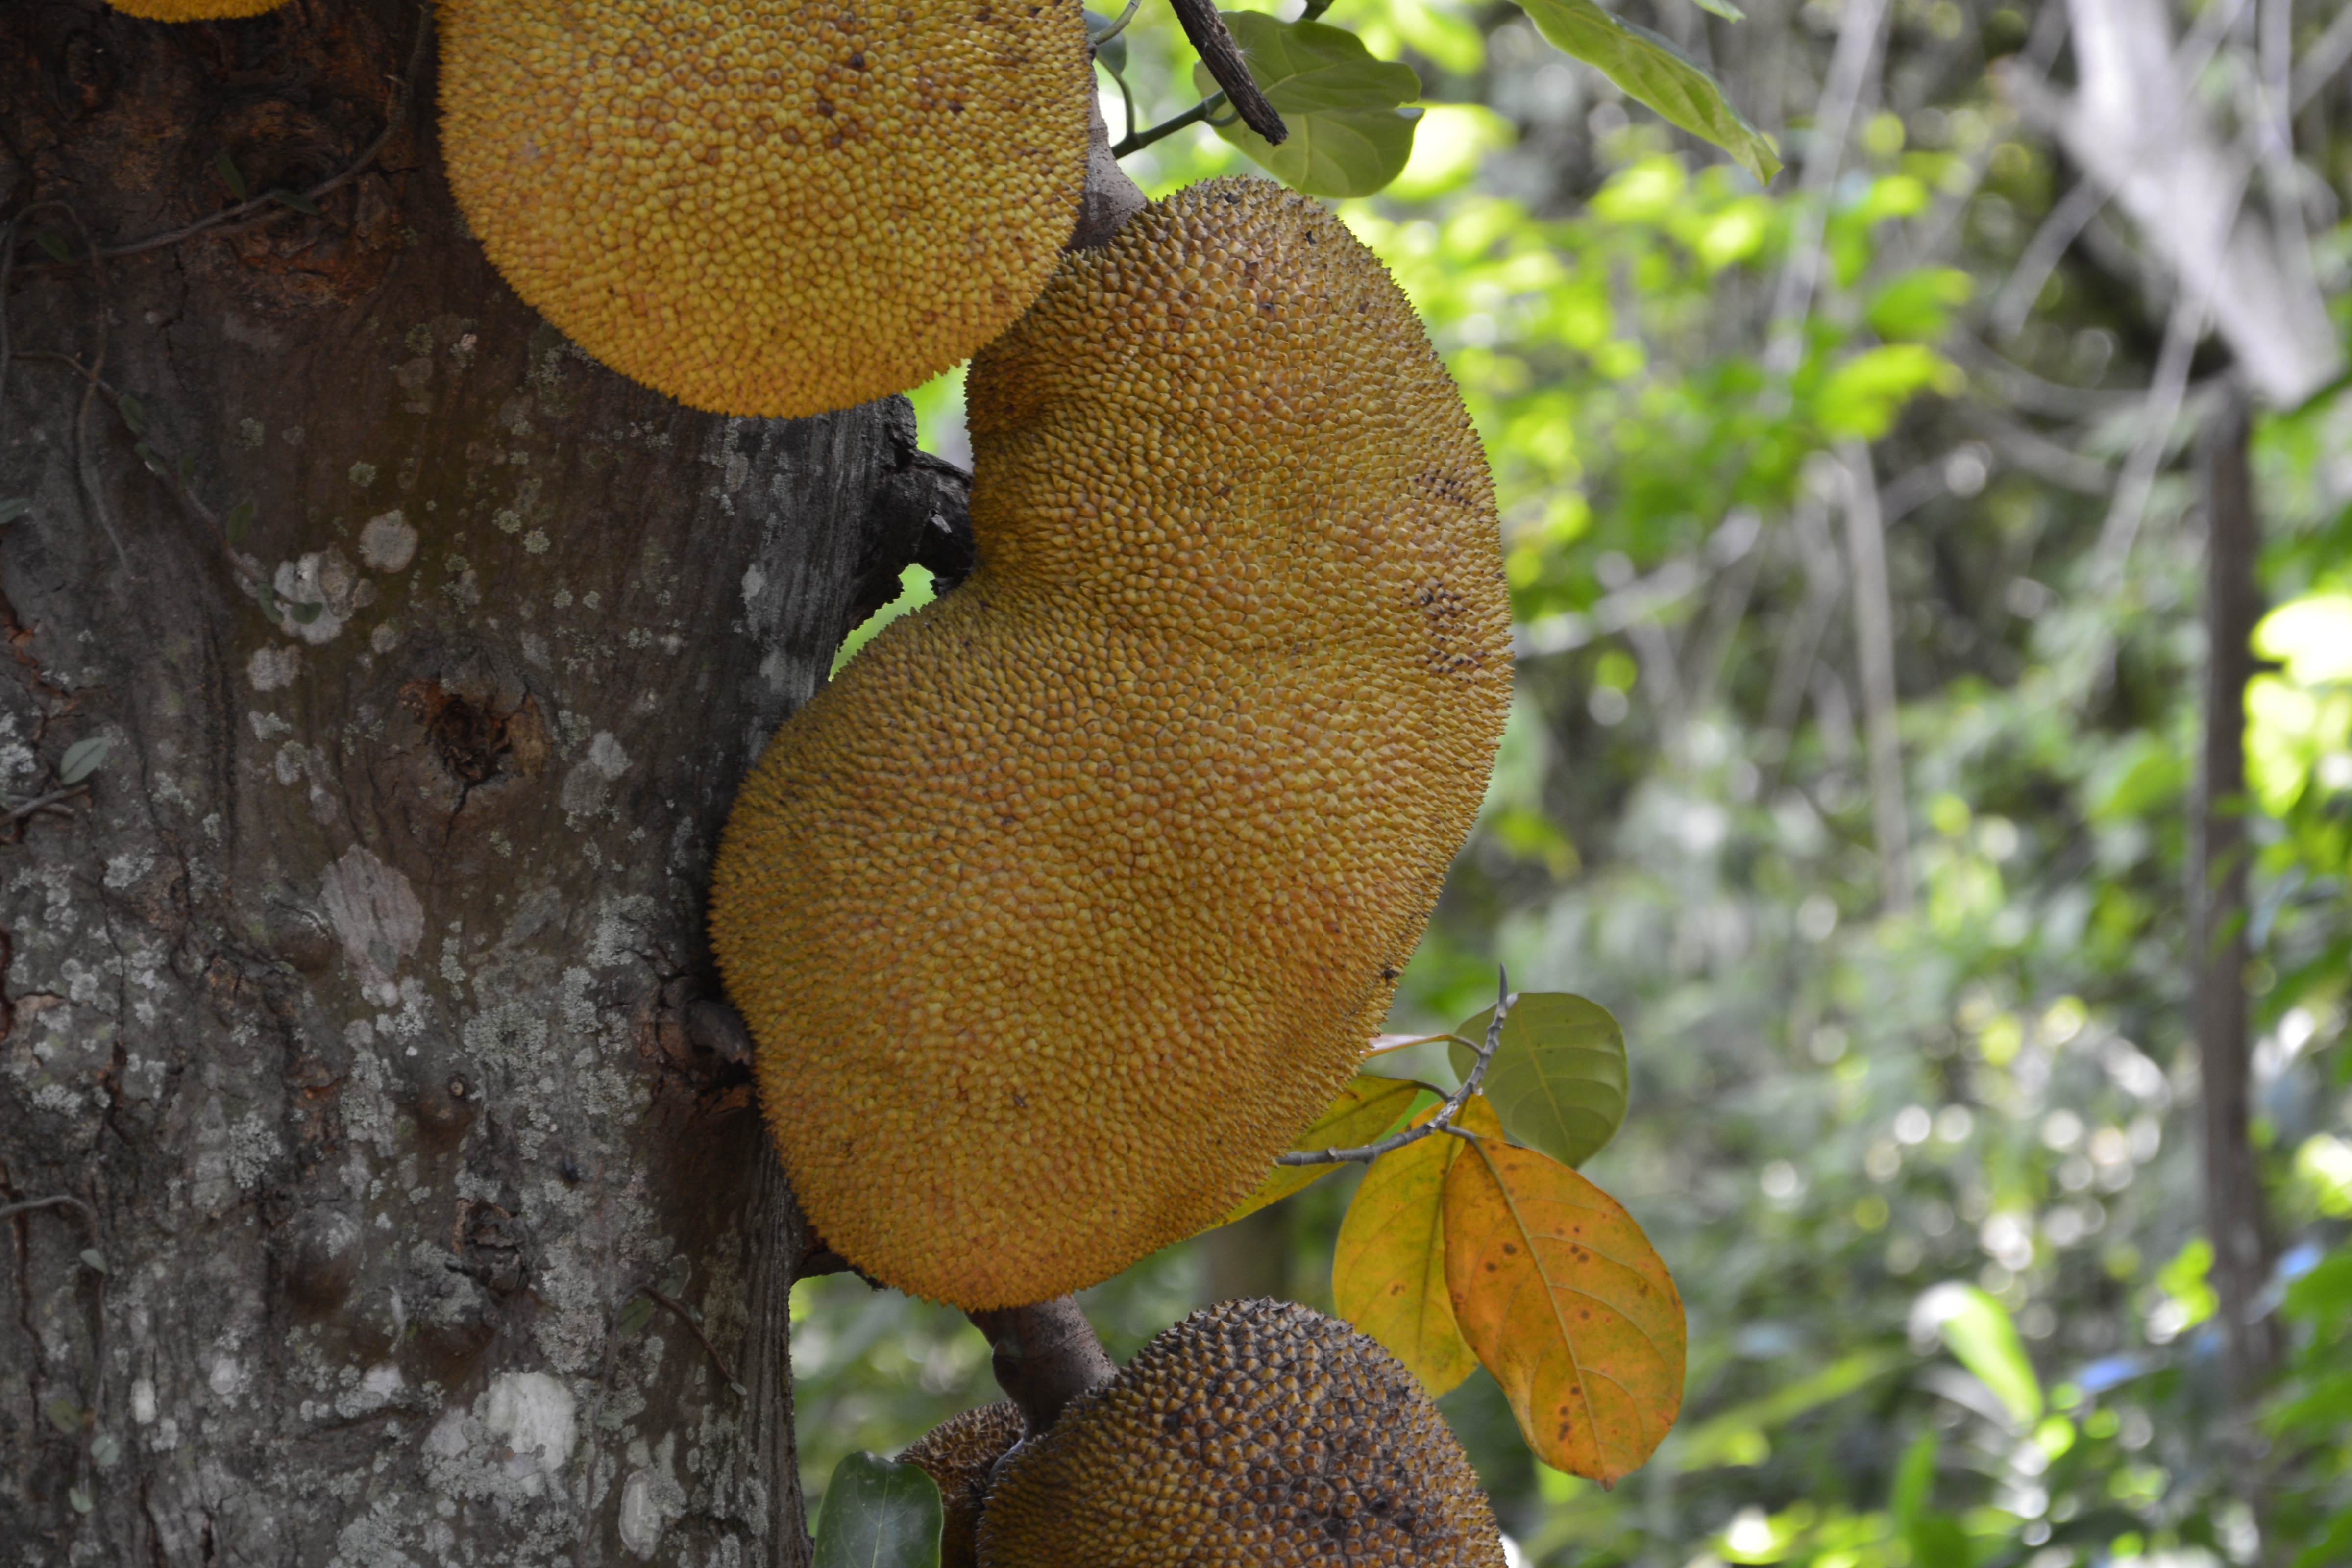
tree, nature, plant, fruit, flower, wildlife, food, green, produce, autumn, botany, flora, fauna, jackfruit, jaca, macro photography, artocarpus heterophyllus, natures